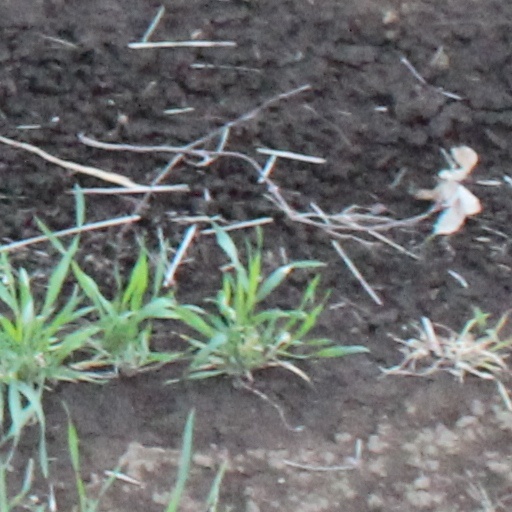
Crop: wheat